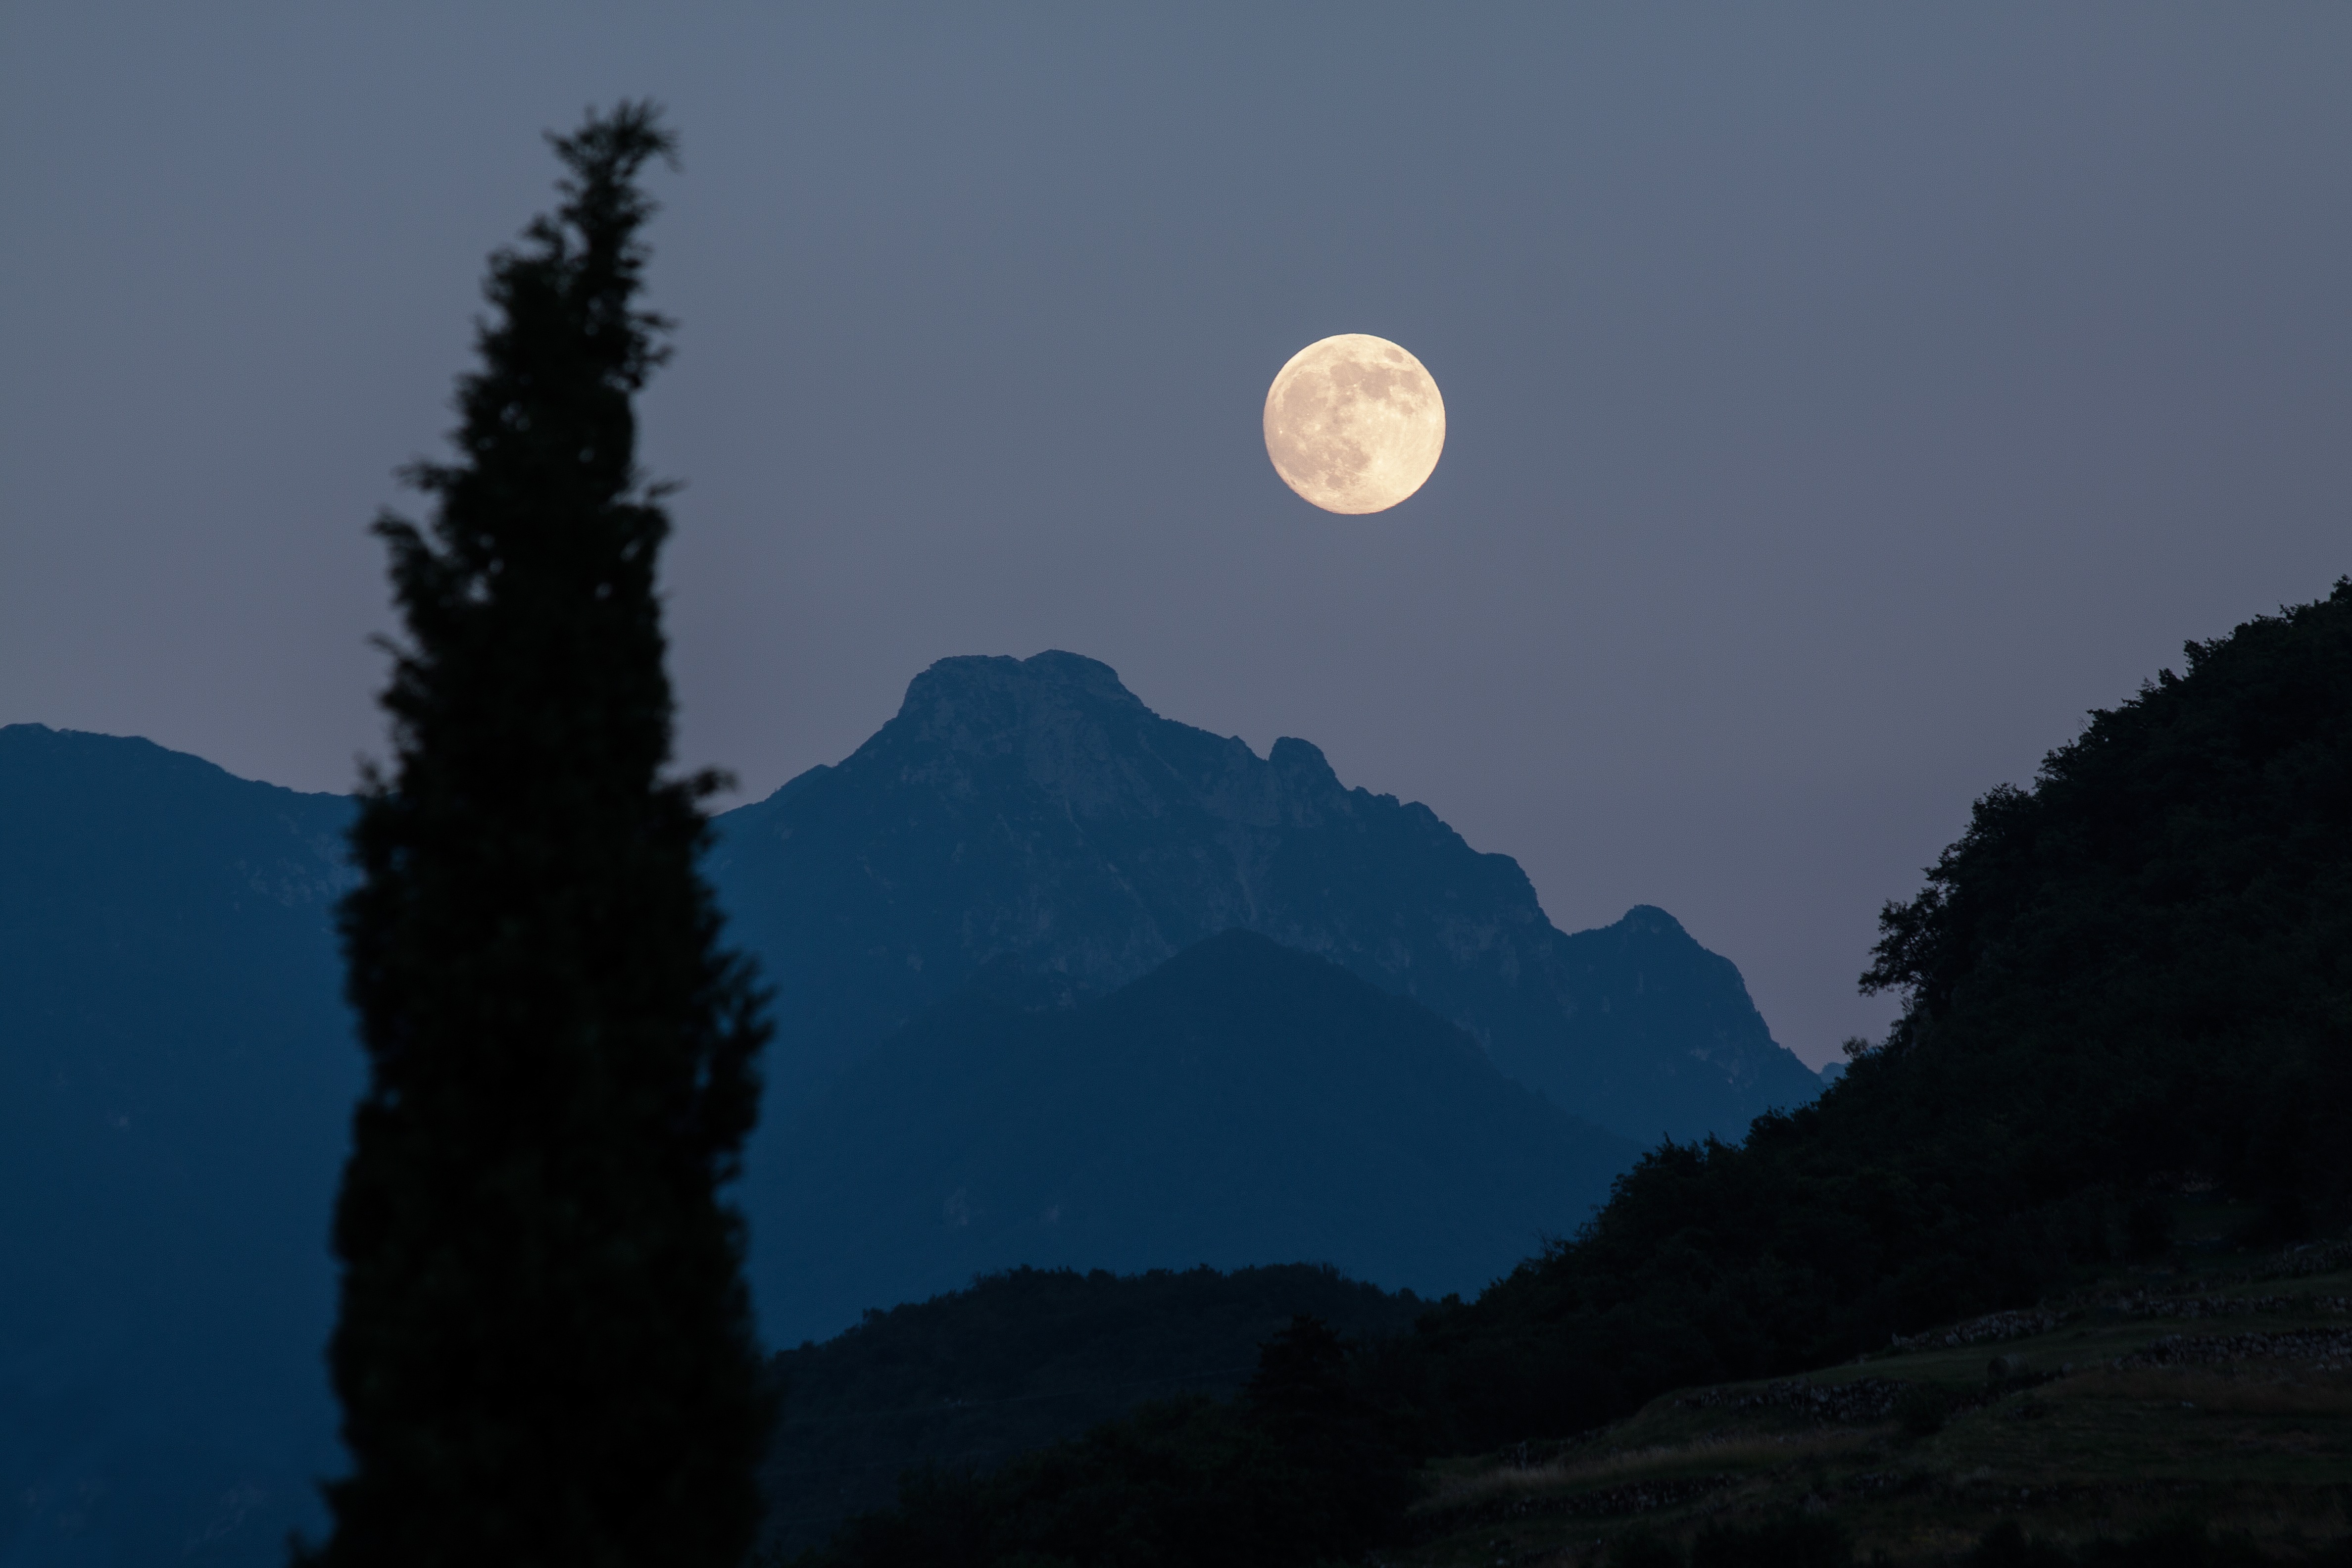
mountain, cloud, sky, night, atmosphere, mountain range, evening, twilight, romantic, moon, full moon, moonlight, mountains, moonrise, cypress, astronomical object, atmospheric phenomenon, atmosphere of earth, almost night